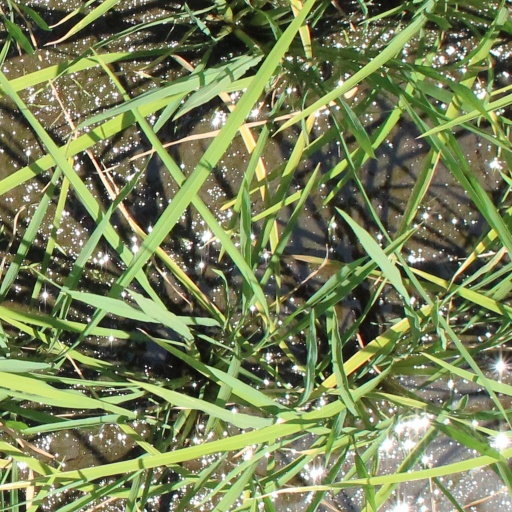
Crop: rice